List of birds of South America

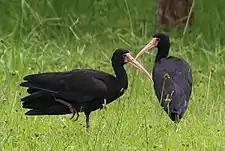
Sharp-tailed ibis

Phalacrocoracidae is a family of medium to large coastal, fish-eating seabirds that includes cormorants and shags. Plumage coloration varies, with the majority having mainly dark plumage, some species being black-and-white, and a few being colorful.